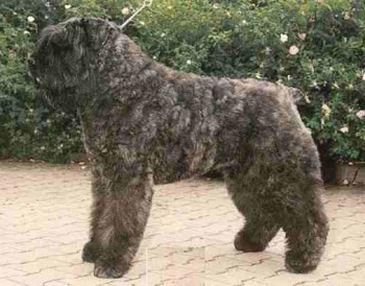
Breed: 233-n000072-Bouvier_des_Flandres